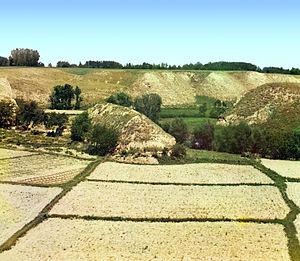
Collection des curiosités remarquables de l'Empire russe par Prokoudine-Gorski est une des premières collections au monde de photographies en couleurs. Elle constitue un patrimoine unique pour les peuples de l'ancien Empire russe et pour toute l'humanité. Son créateur est le célèbre inventeur russe Sergueï Prokoudine-Gorski. Mais il faut remarquer que l'exécution effective de nombreuses photos est due à ses collaborateurs.